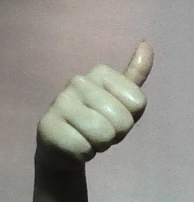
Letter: aleff